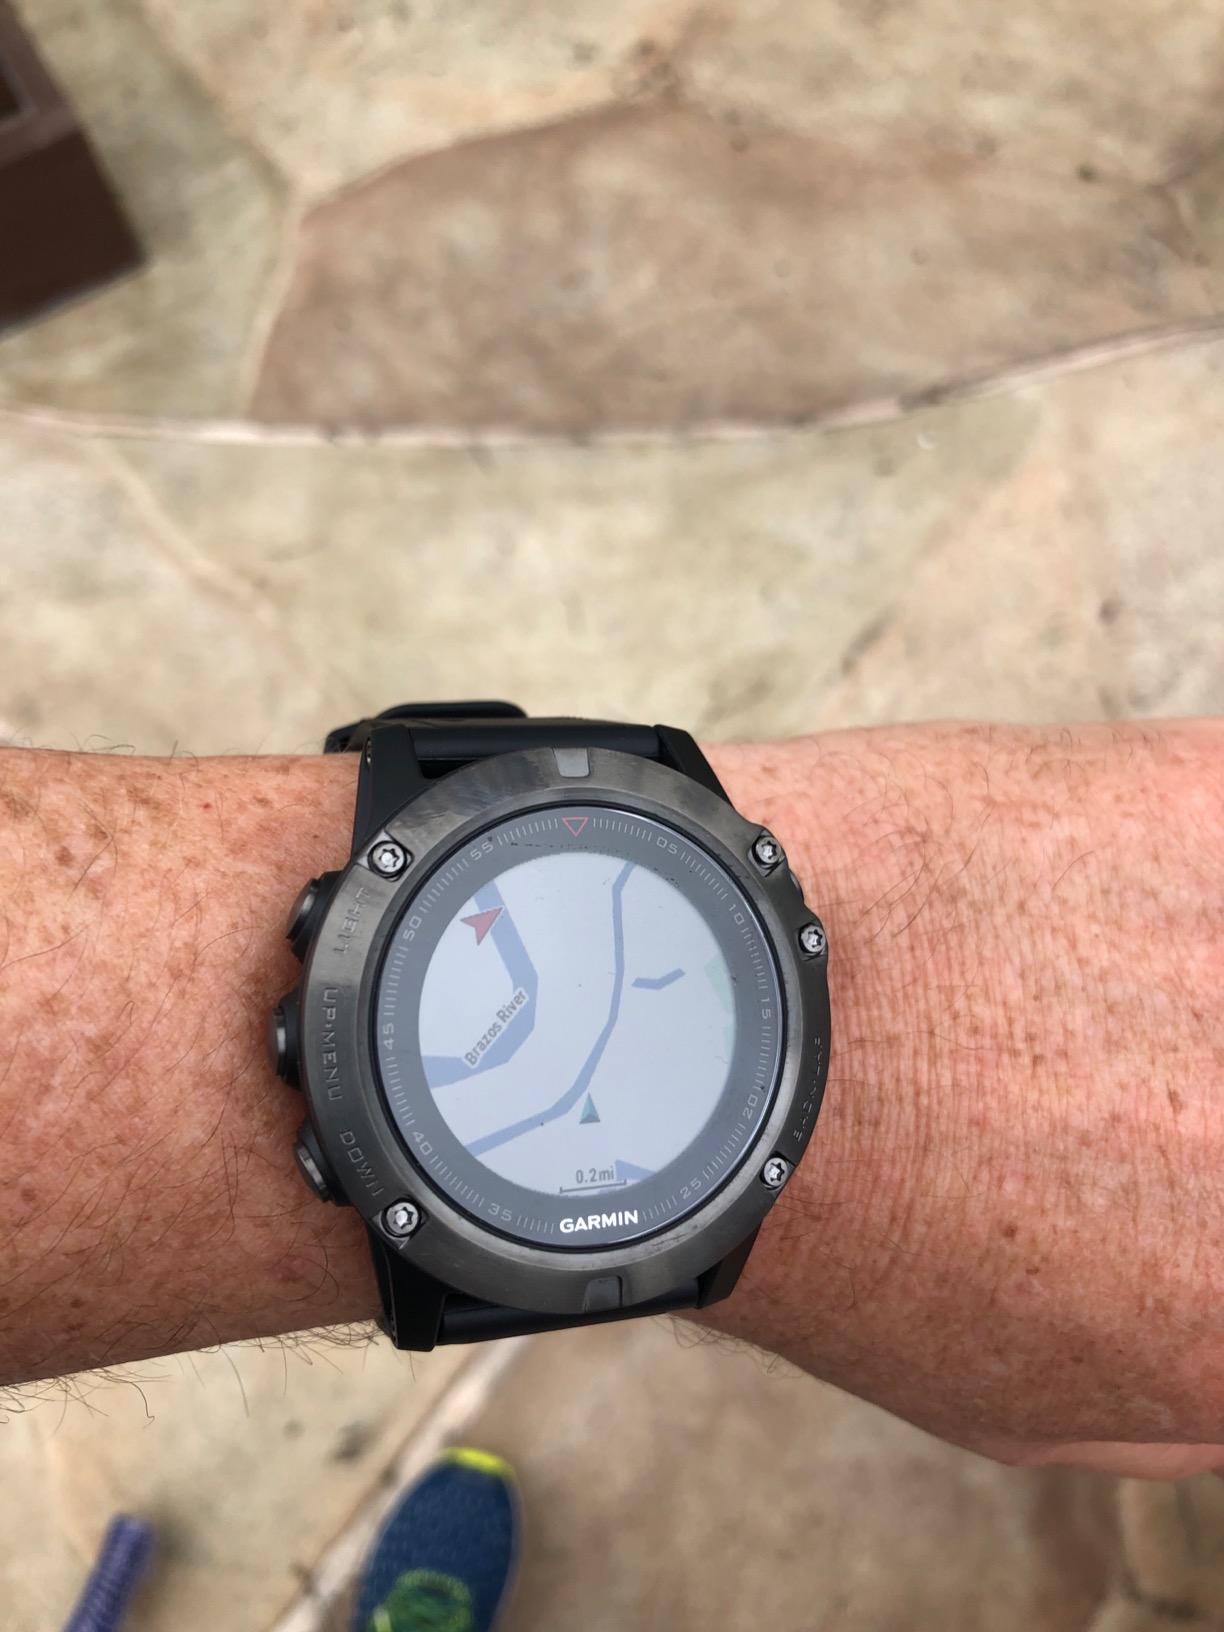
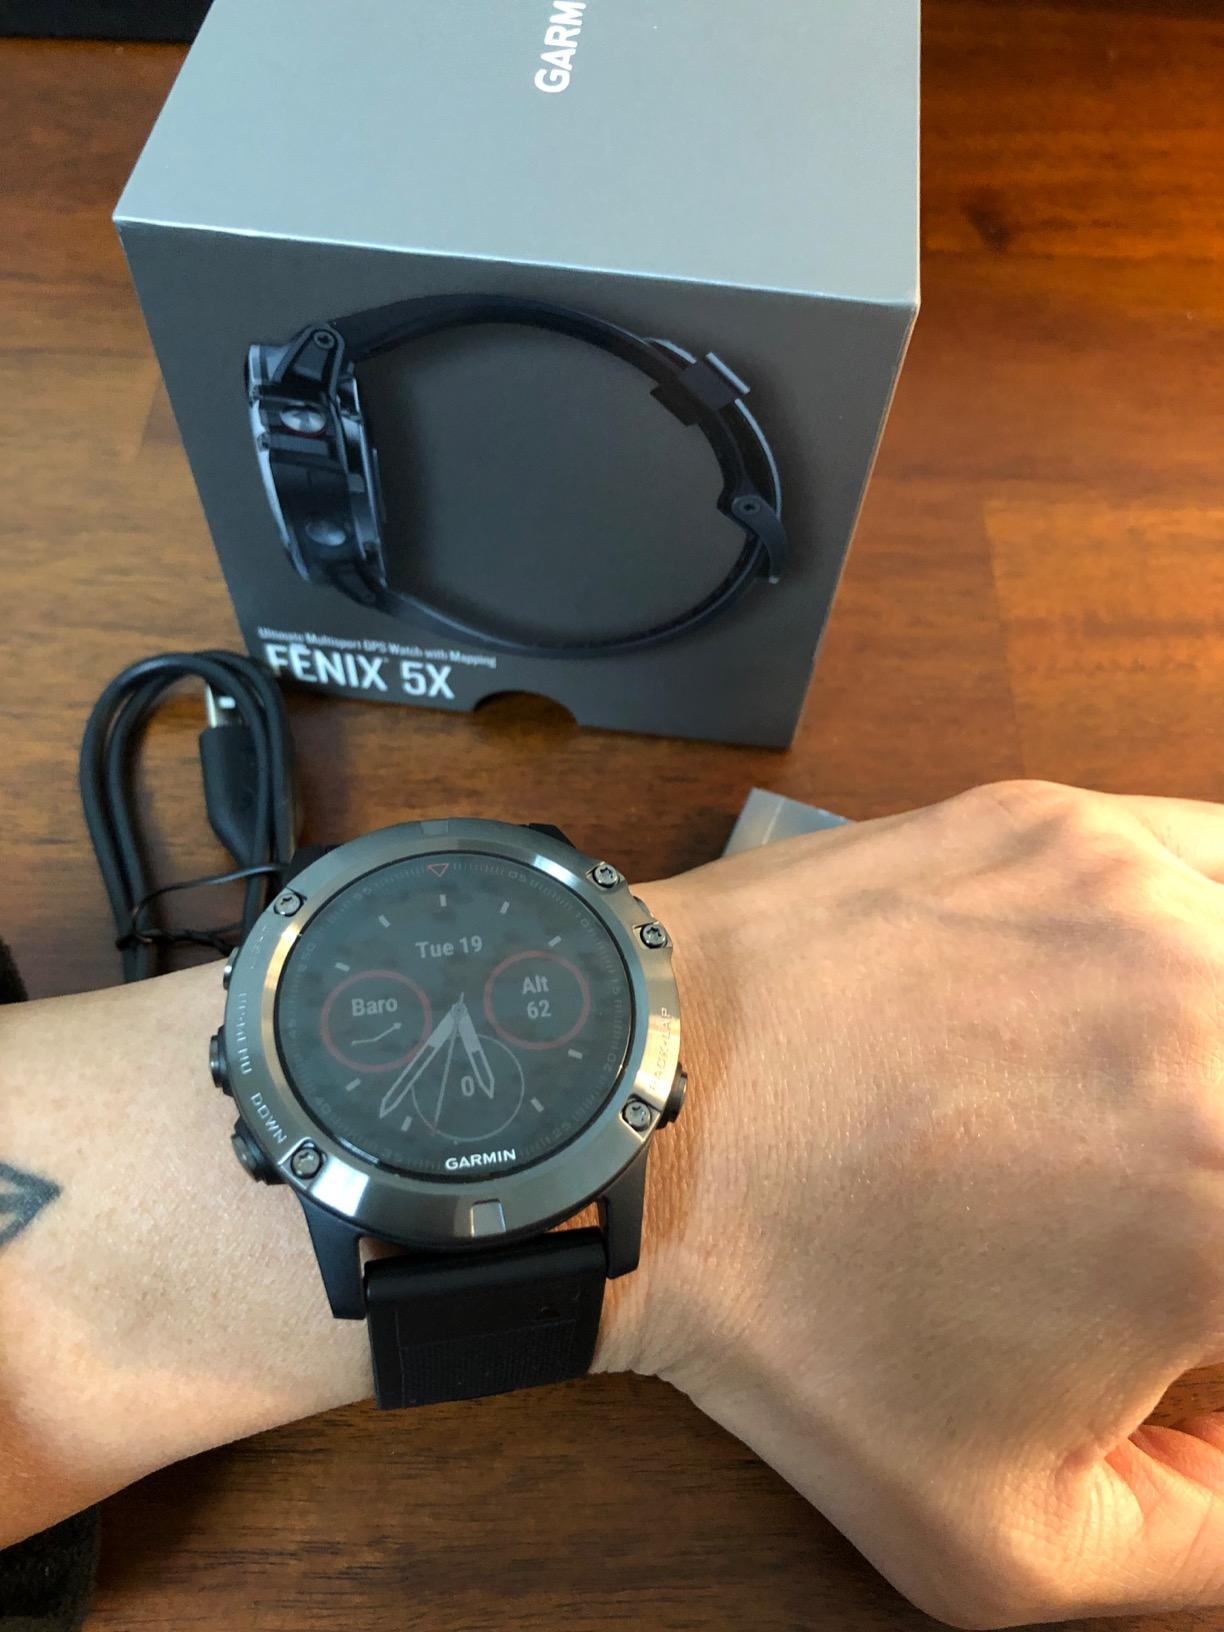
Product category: smartwatch
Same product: yes